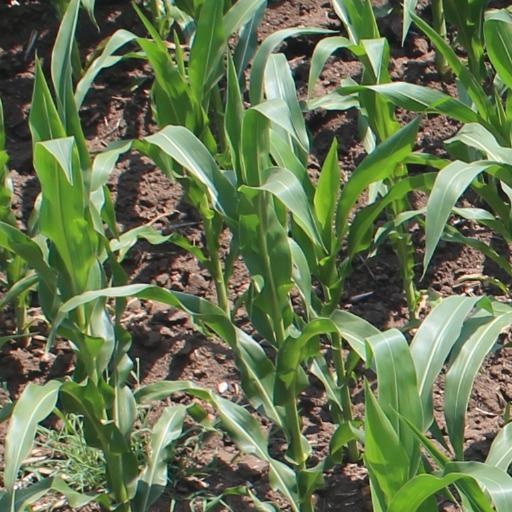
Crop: maize; corn